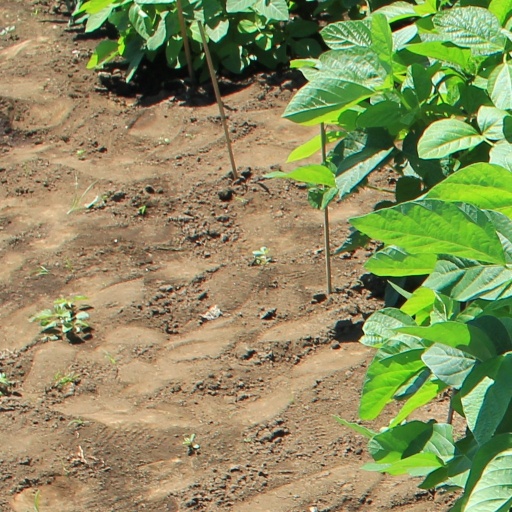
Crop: soybean